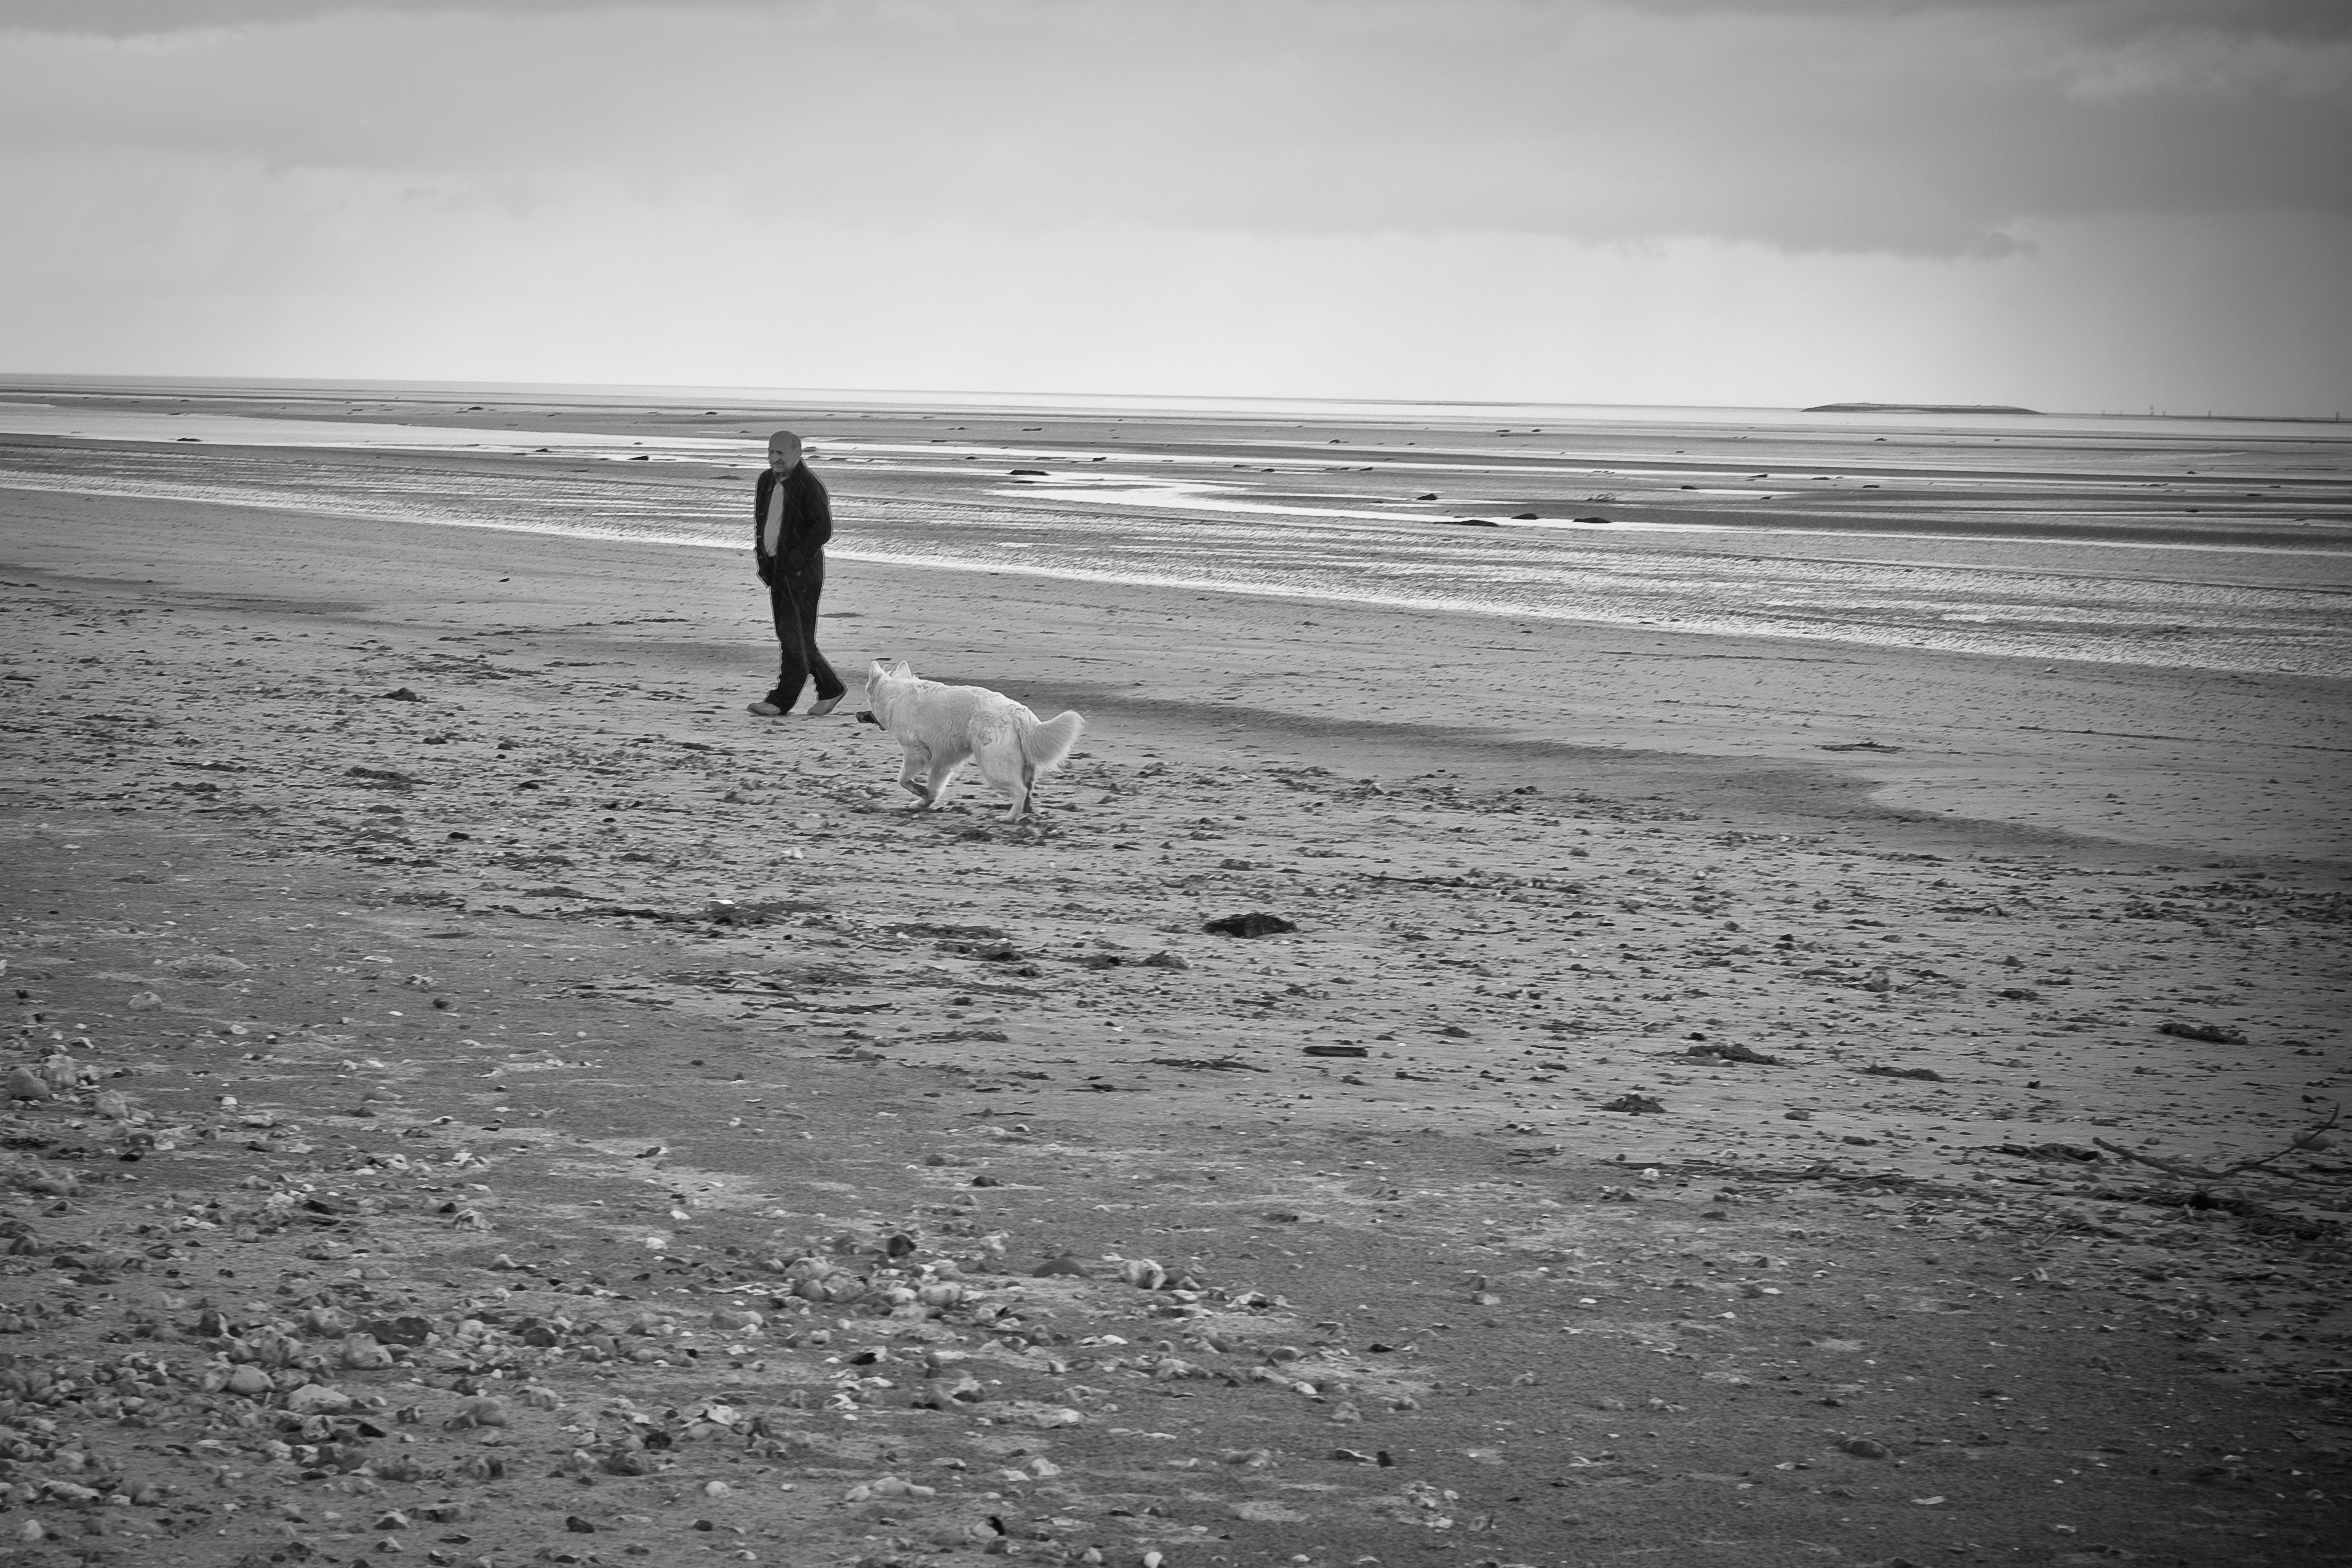
beach, sea, coast, water, sand, rock, ocean, horizon, cloud, black and white, white, street, photography, morning, shore, wave, wind, travel, france, fujifilm, reflection, shadow, black, monochrome, material, body of water, bw, blackandwhite, blackwhite, ngc, photograph, normandy, fuji, stphotographia, fujixt1, fujix, noireblanc, honfleur, monochrome photography, mudflat